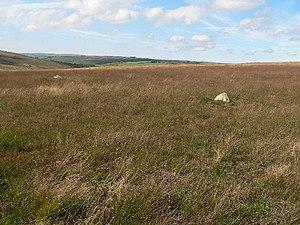
Cette liste non exhaustive recense les principaux sites mégalithiques du Somerset.